Mountain Pleasure Horse

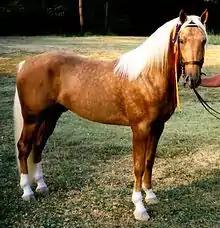
A Mountain Pleasure Horse stallion.

Mountain Pleasure Horses are medium-sized, standing on average . Desired characteristics include balanced proportions with a physical structure conducive to the horse’s soundness and longevity. They should have a laid-back shoulder, ideally having an angle of 45 degrees, allowing the horse to move out in a reaching stride. Strong, correctly angled hind legs allow impulsion in all gaits and also to navigate rugged or steep terrain. An arched neck, attractive head and kind eye are preferred. The breed is intended to be a gentle family horse with a calm temperament, sensibility and intelligence.